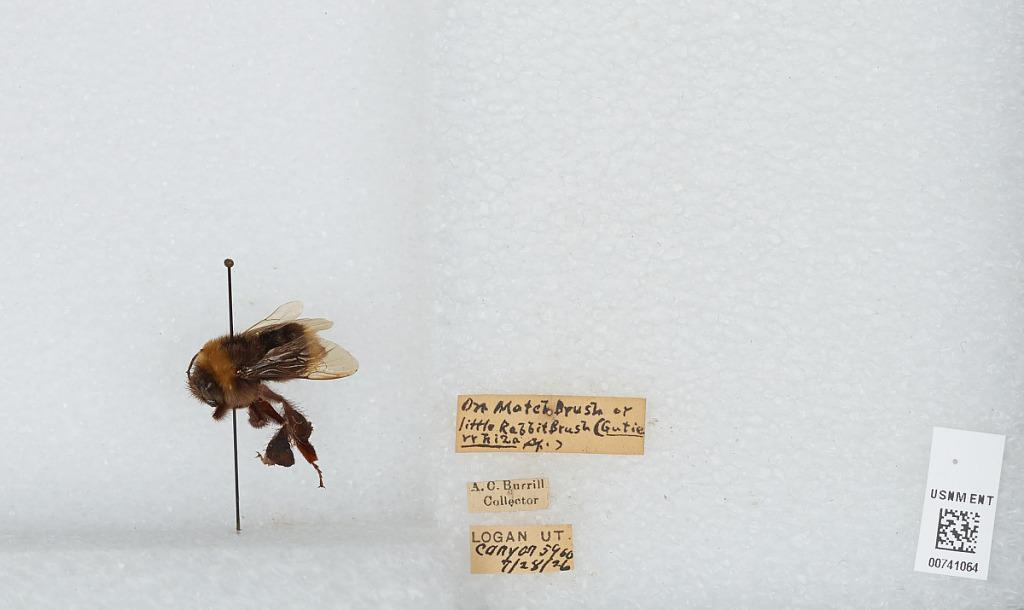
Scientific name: Bombus (Bombus) occidentalis Greene
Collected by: A. Burrill
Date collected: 1926-7-28
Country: United States
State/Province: Utah
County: Cache
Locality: Logan Canyon
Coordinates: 41.7808, -111.643